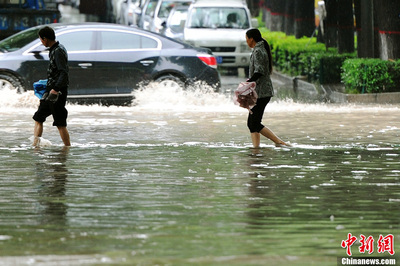
Weather: rain or strom